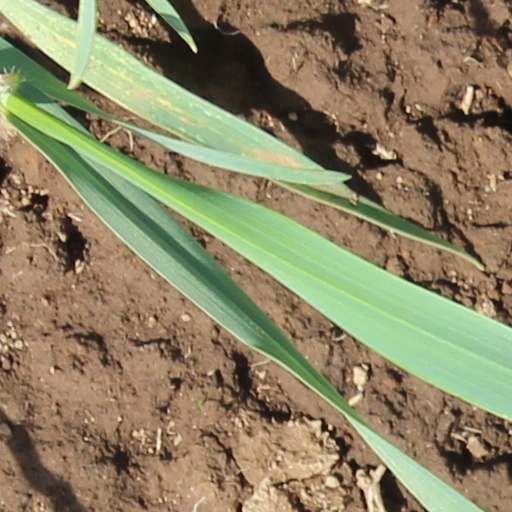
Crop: wheat